Peamore, Exminster

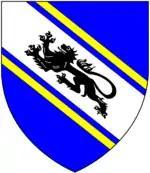
Arms of Tothill of Peamore

Jeffrey Tothill purchased the estate from the crown. He was Recorder of Exeter. He was the eldest son of William Tothill, an Alderman of the City of Exeter, by his wife Elizabeth Mathew, a daughter of Jeoffry Mathew, possibly of the ancient Welsh Mathew family, lords of Llandaff. One of Tothill's sisters, Elizabeth Tothill, married Thomas Stukley (c. 1525–1578), the third son of Sir Hugh Stukley (1496–1559) of Affeton in the parish of West Worlington, Devon, and head of an ancient gentry family, a Knight of the Body to King Henry VIII and Sheriff of Devon in 1545. He married twice: firstly to Joane Dillon, second daughter of Robert Dillon of Chimwell, lord of the manor of Bratton Fleming, Devon, by his wife Isabel Fortescue (16th century), by whom he had three sons: Henry, his eldest son and heir, Robert and Eleys. His second marriage in 1569 was to Elizabeth Fortescue, daughter of Bartholomew Fortescue (died 1557) of Filleigh, Devon, and widow of Lewis Hatch of Aller, South Molton. Jeffrey Tothill died childless.